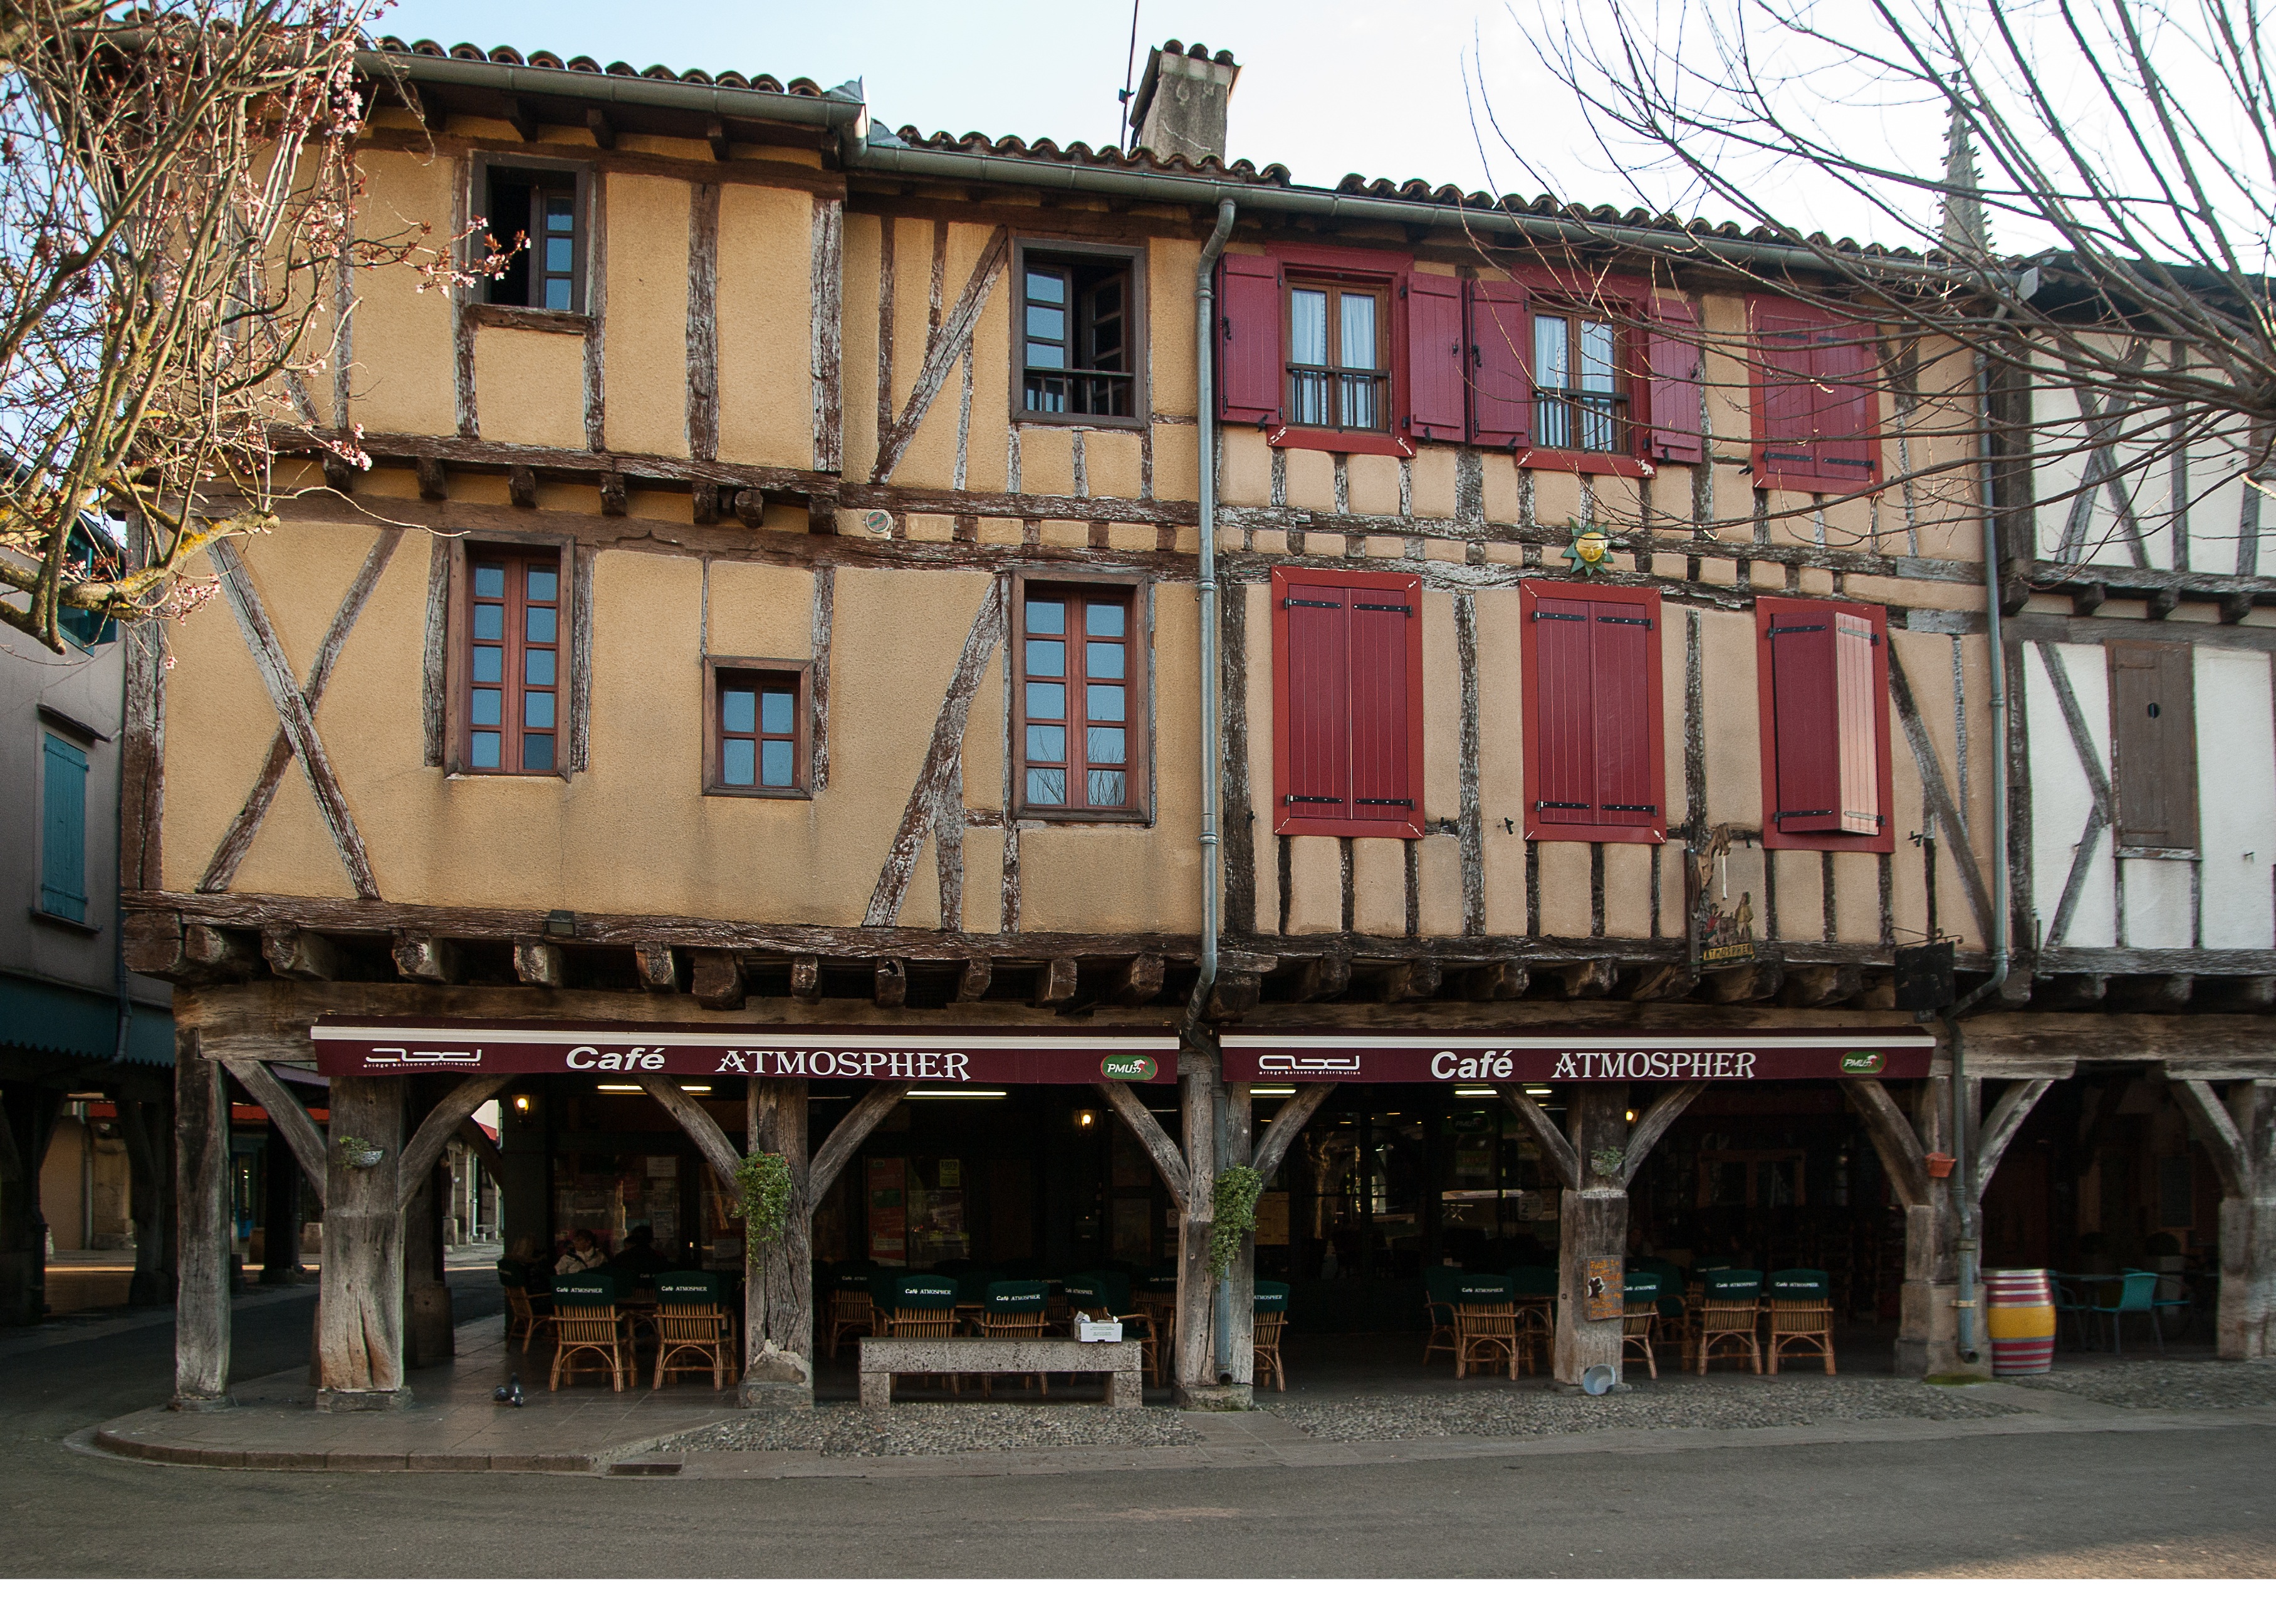
architecture, town, building, france, facade, property, arcades, facades, medieval village, timbered houses, mirepoix